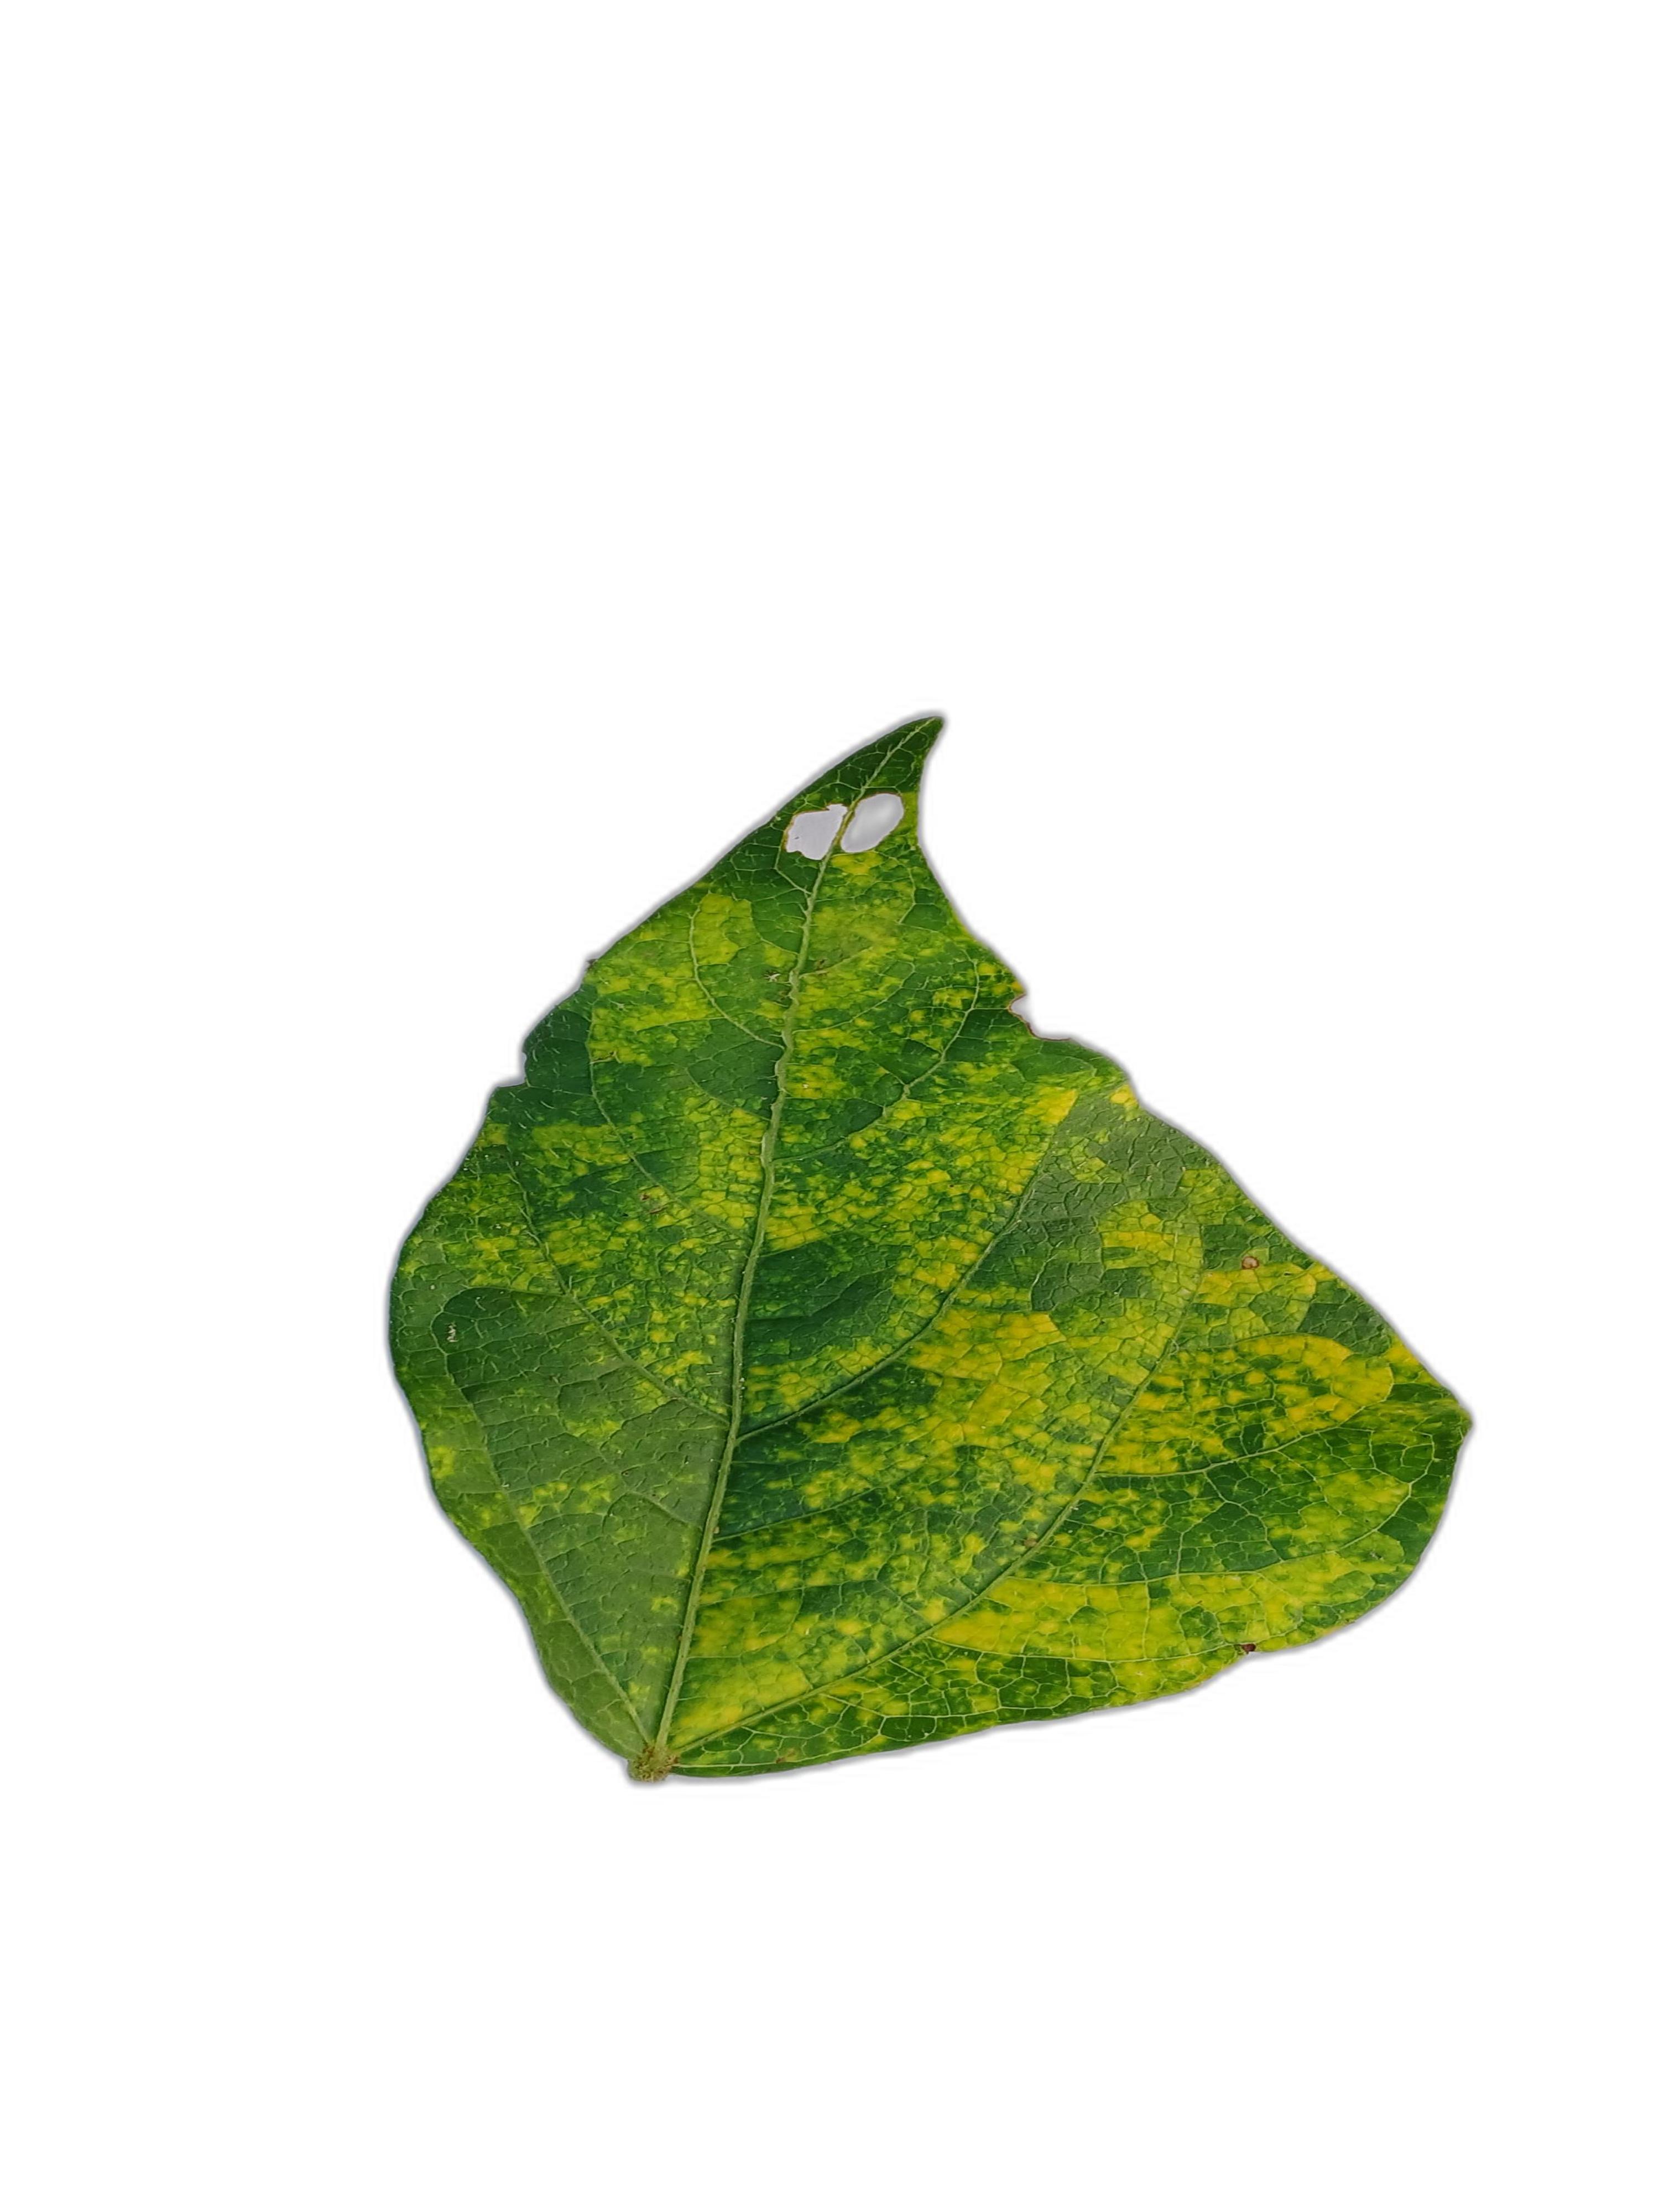
Label: Yellow Mosaic